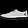
Label: Sneaker